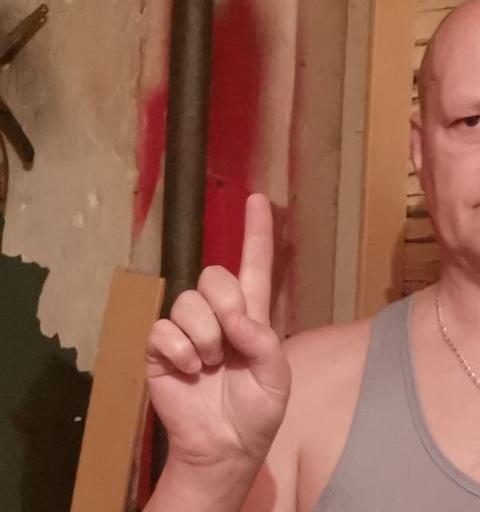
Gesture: one